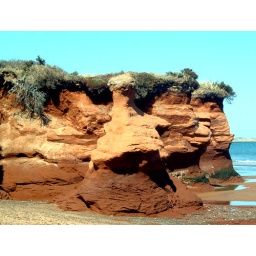
When I saw that piece of rock standing in front of the others, It reminded me of a Goddess sculpture...